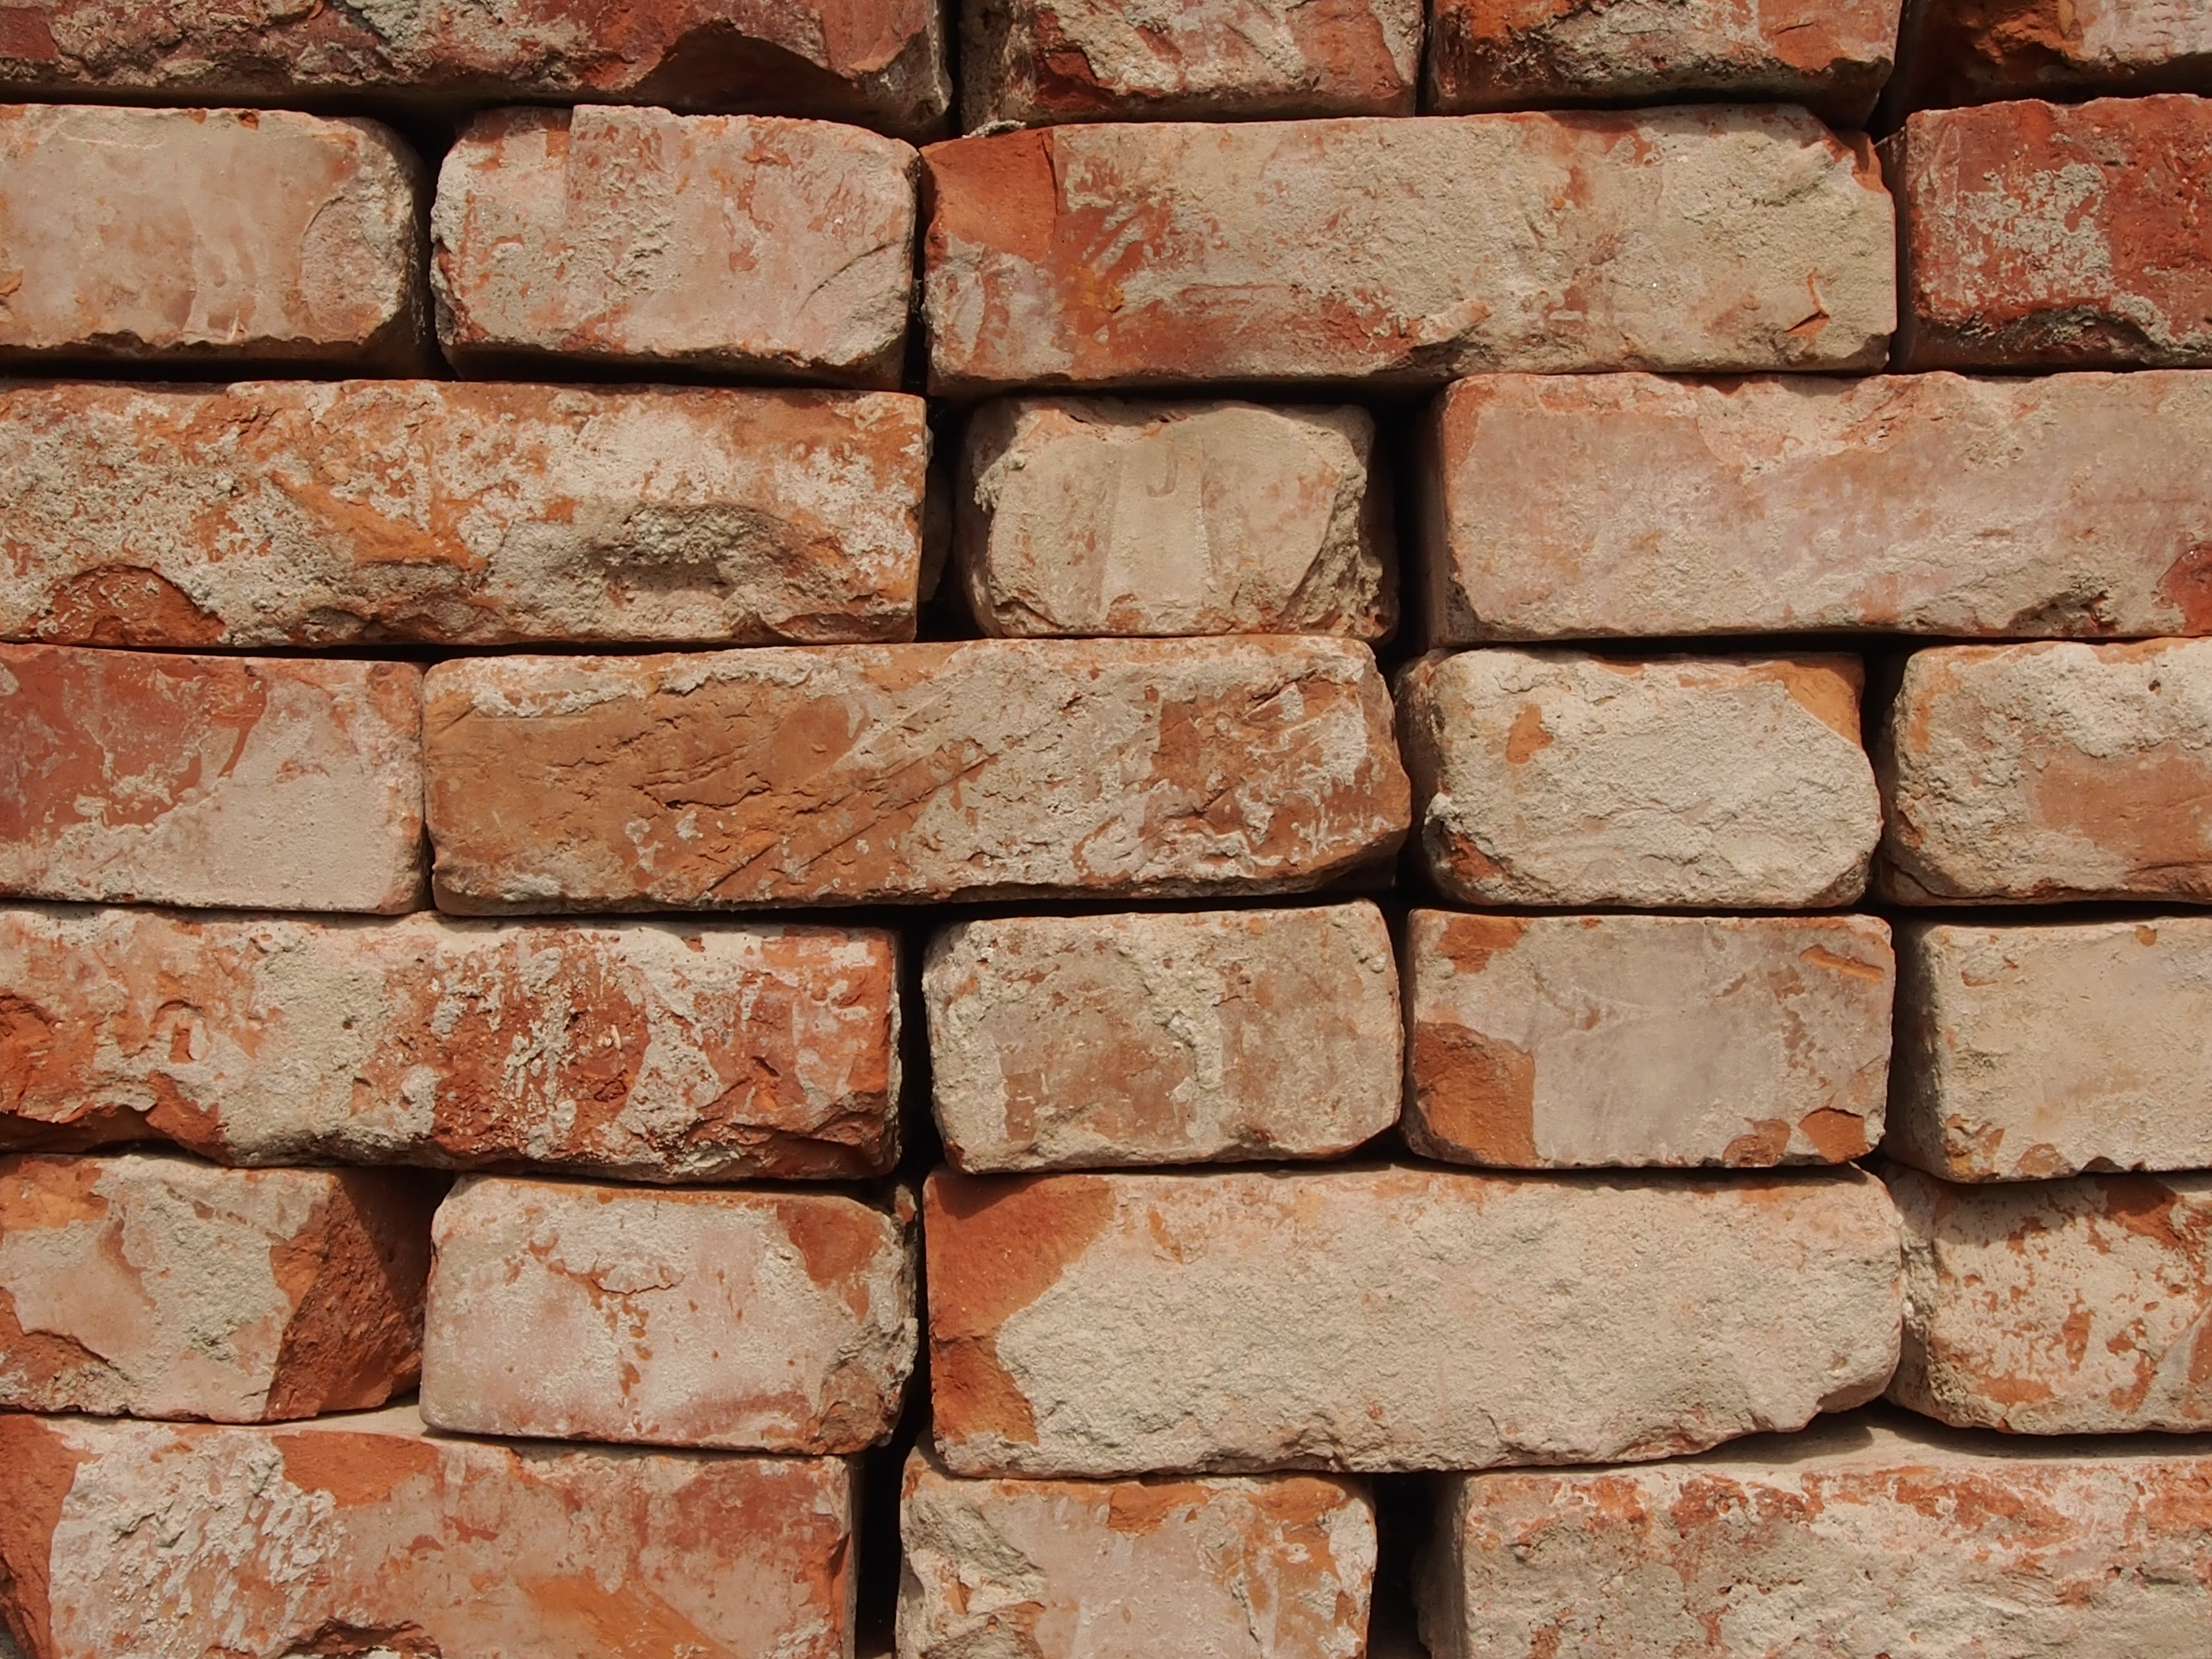
floor, old, wall, stone wall, brick, material, brick wall, background, brickwork, burned, red brick, flooring